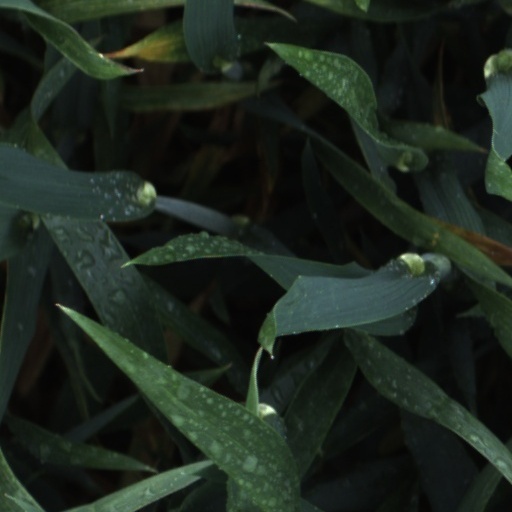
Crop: wheat